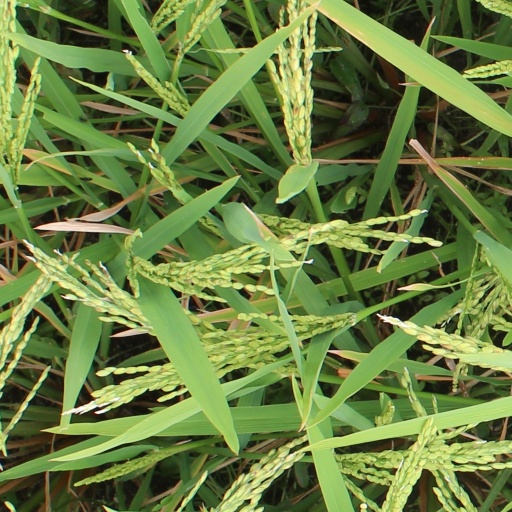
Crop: rice